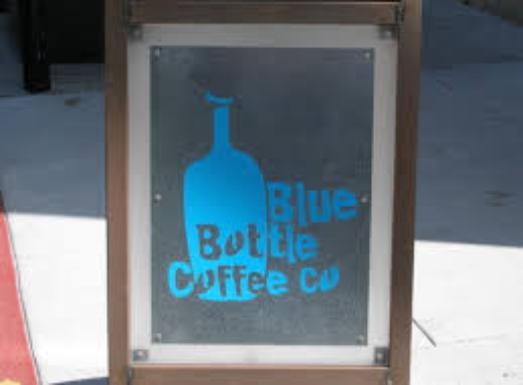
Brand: Blue Bottle Coffee Company
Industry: Food